TOSA (bus)

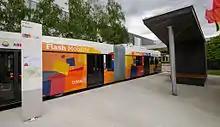
TOSA bus at Palexpo

The demonstrator (one articulated bus, one Flash charging station and one terminal station) is in service since May 26, 2013 between Geneva Airport and Palexpo. It includes: